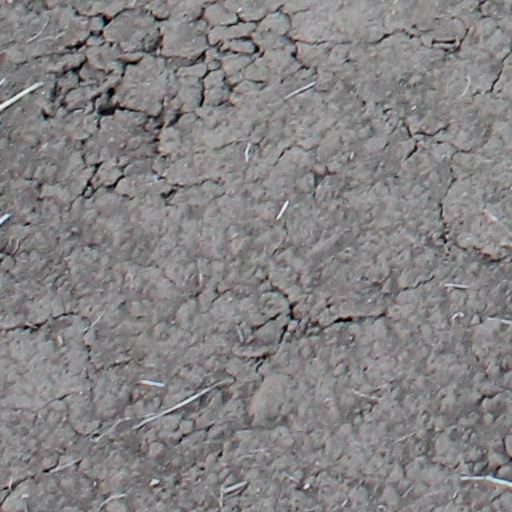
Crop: wheat